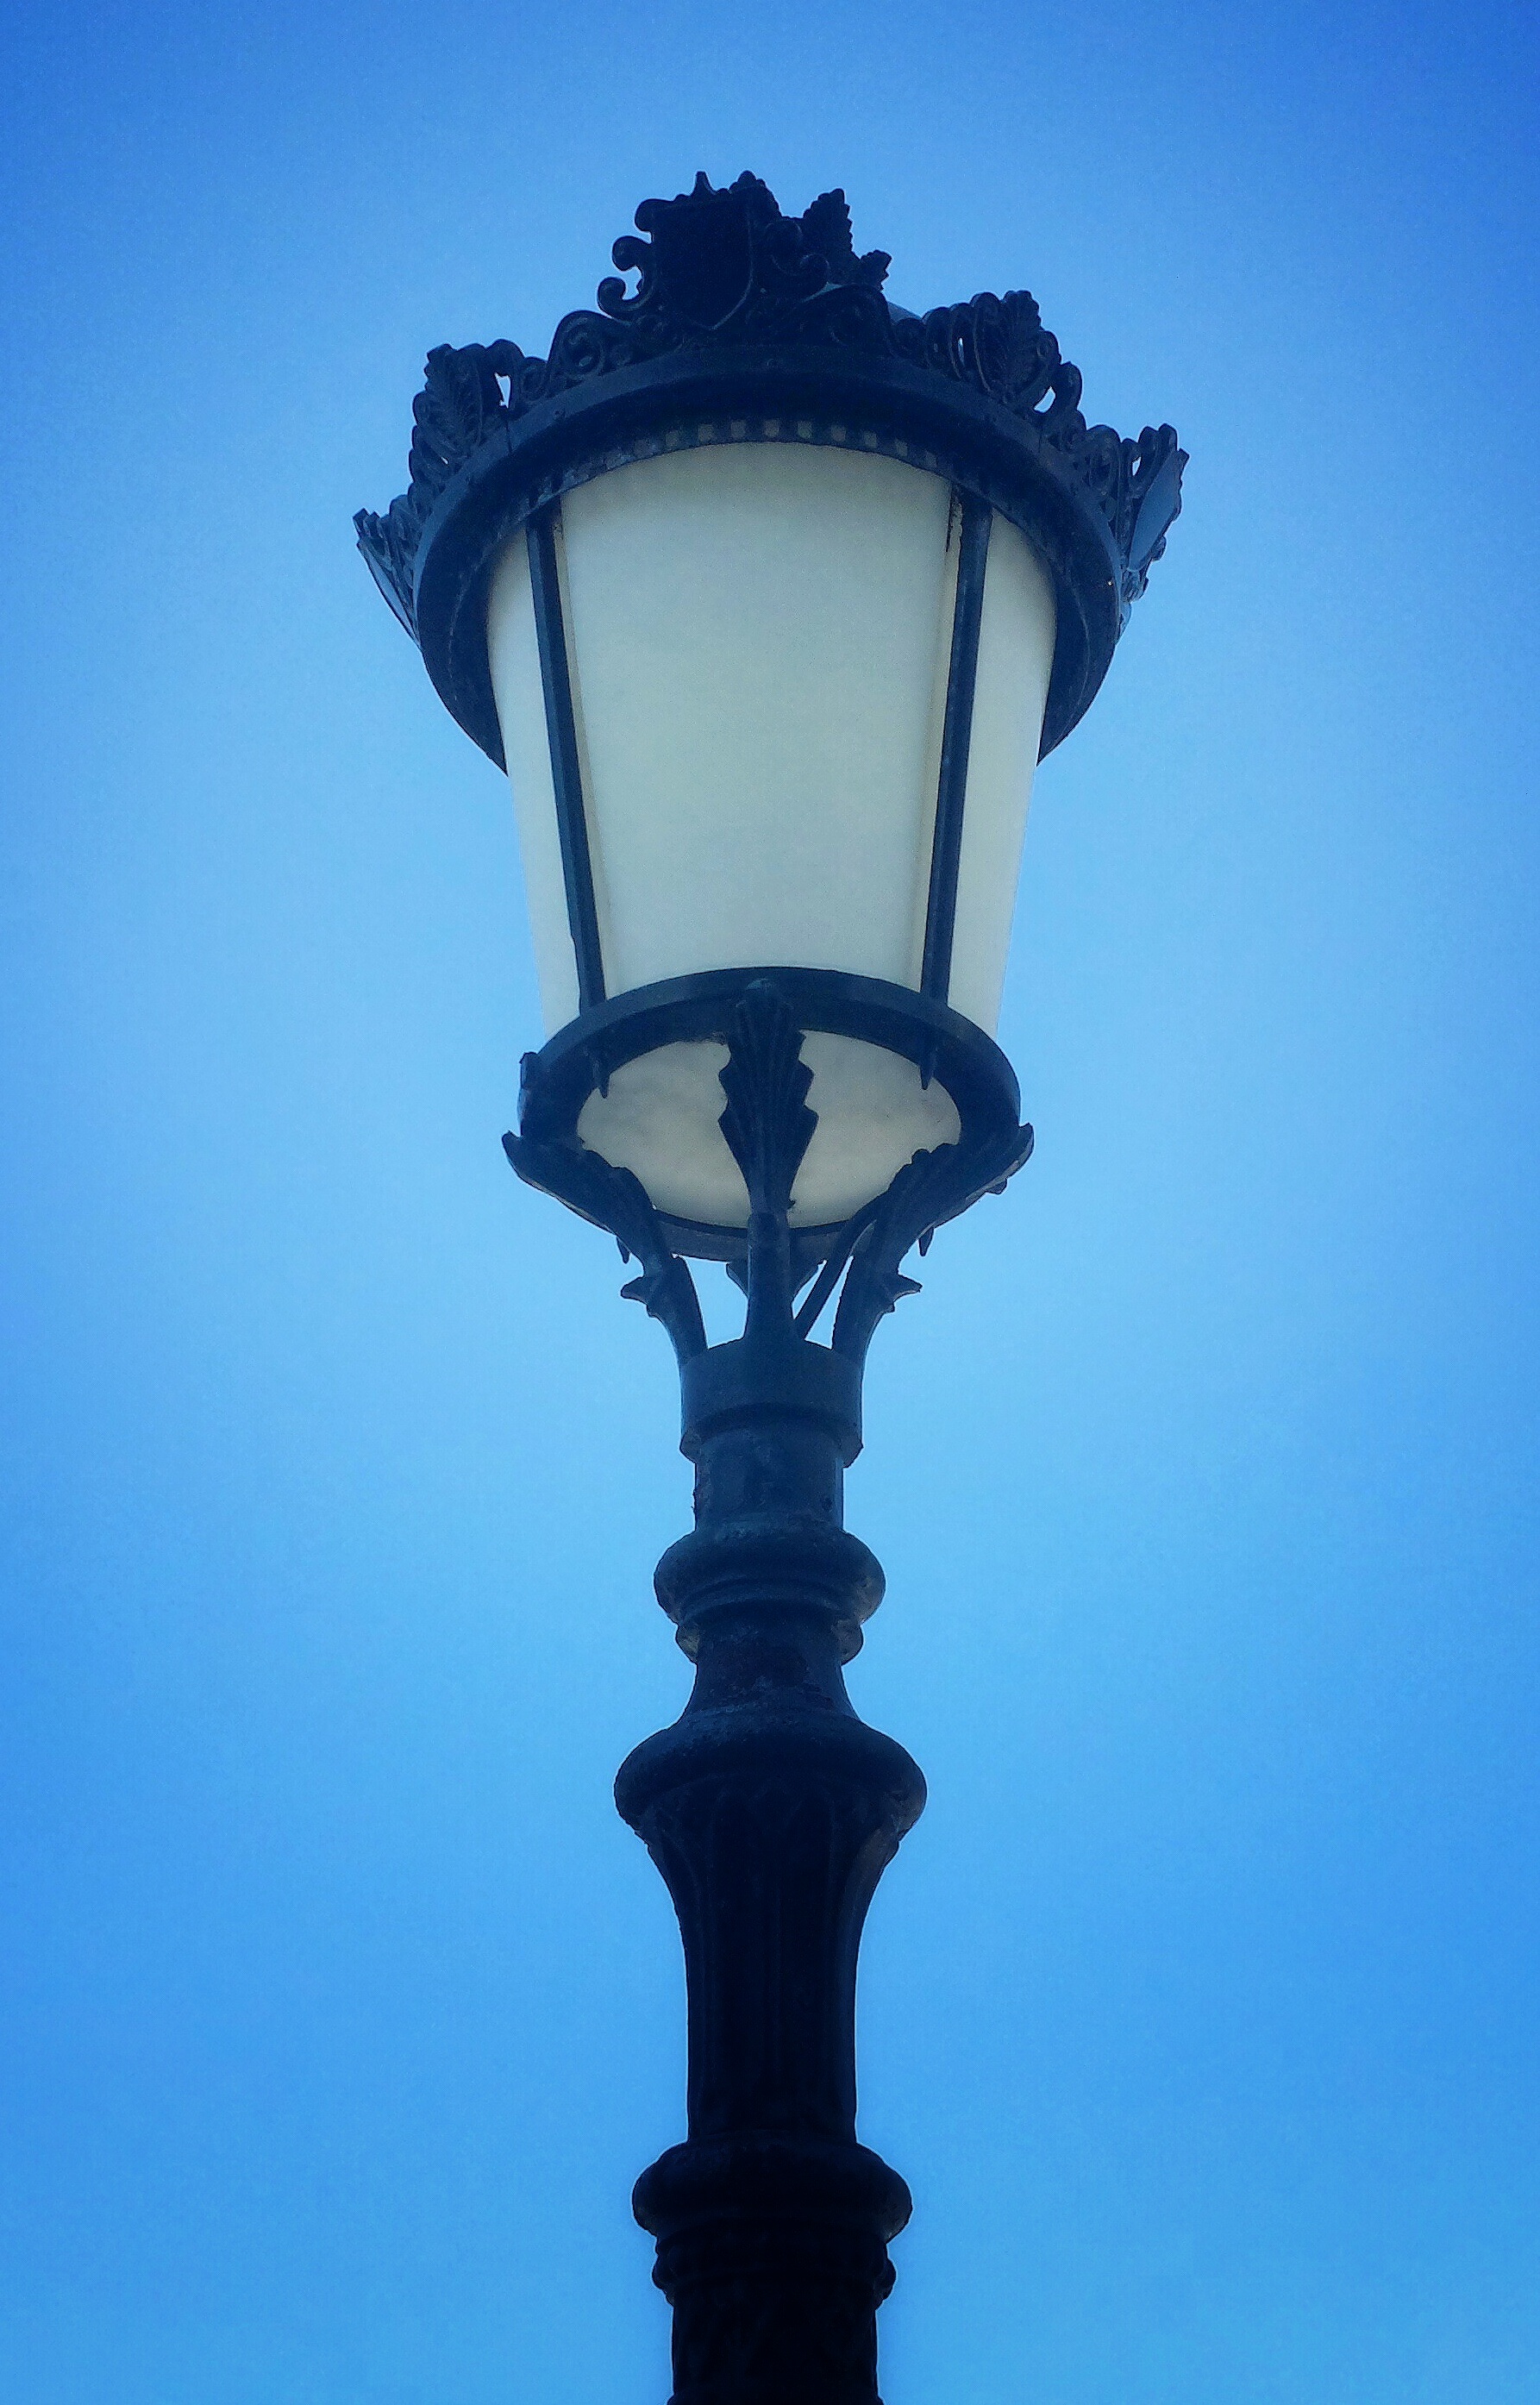
light, structure, sky, reflection, tower, blue, street light, lighting, street lamp, light fixture, atmosphere of earth